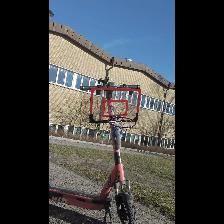
Label: NonHuman